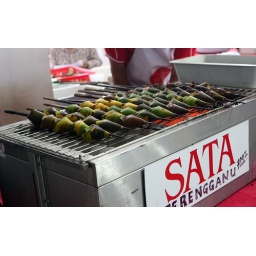
Sata Terengganu- Grilled fish in banana leaves